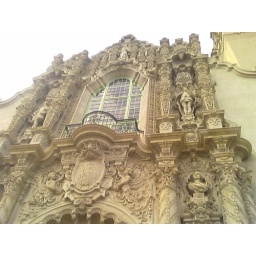
Museum of man visiting my monkey relatives. Beautiful building in Balboa Park.